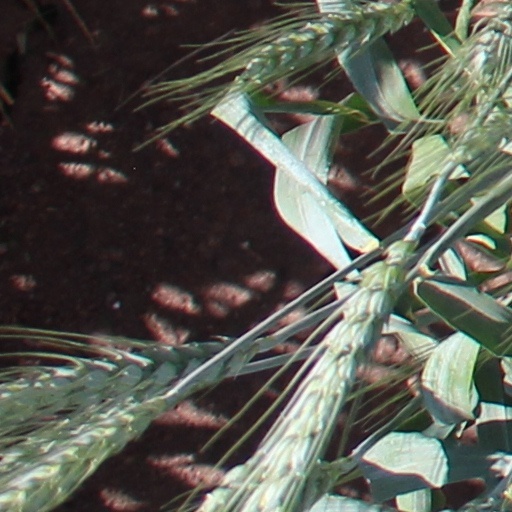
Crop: wheat